Rescue swimmer

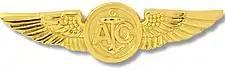
Naval Aircrew Warfare Specialist Badge (NAWS)

The U.S. Navy was the first branch to train aircrew for the specific purpose of being deployed via helicopters into the water to assist survivors to be hoisted into a helo. The program was started in the 70s, approximately 15 years before the U.S. Coast Guard began their rescue swimmer program. In the 70s, Navy rescue swimmers were initially trained in first aid, SERE, Jungle Environment Survival Training (JEST),CSAR, and SAR. They were initially rated into an aviation related occupation like aviation anti-submarine warfare operator (AW) or mechanic (AD, AE), all of which required successful completion of a 6 week aircrew candidate school. The program has evolved since the 70s and is now part of the Naval Special Operations career field along with Navy SEALs, SWCC, EOD, SARC and Navy Diver.